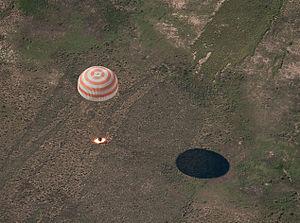
Soyouz TMA-17 est une mission spatiale qui a décollé du cosmodrome de Baïkonour le 20 décembre 2009. Elle assure le transport de trois membres de l'équipage des expéditions 22 et 23 vers la Station spatiale internationale. TMA-17 est le 104ᵉ vol d'un vaisseau spatial Soyouz.